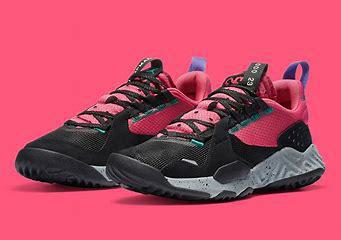
Brand: Jordan
Model: Delta